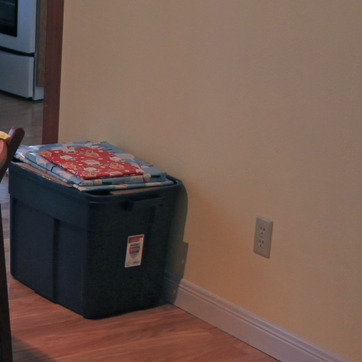
Material: plastic